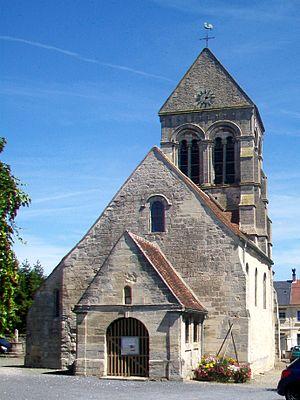
Façade occidentale de l'église Saint-Aubin.
L'église Saint-Aubin est une église catholique paroissiale située à Cauffry, en France. Elle se compose notamment d'une nef d'origine romane, fortement remaniée, et d'un clocher en bâtière et d'un chœur datant du dernier quart du XIIᵉ siècle. Représentatifs de la période de transition du roman vers le gothique, ils portent encore tous les caractéristiques de l'architecture romane, mais sont toutefois voûtés d'ogives dès l'origine. Dans sa physionomie et avec son plan initial très simple, avec un clocher interposé entre la nef et le chœur, l'église Saint-Aubin est parfaitement représentative des églises rurales du Beauvaisis des XIᵉ siècle et XIIᵉ siècles. Les corniches dites beauvaisines et le triplet du chevet plat sont en outre des éléments très répandus dans la région au XIIᵉ siècle. Après le chœur, authentique mais simple, le clocher en bâtière représente la partie la plus remarquable de l'église. Son étage de beffroi, avec ses deux baies gémelées par face subdivisées en deux petites arcades chacune et flanquées de multiples colonnettes à chapiteaux, appartient à un type caractéristique de la région.
Cauffry est une commune française située dans le département de l'Oise en région Hauts-de-France. Ses habitants sont appelés les Cauffriots et les Cauffriotes.